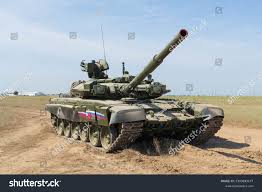
Label: Tank